Talha Mosque

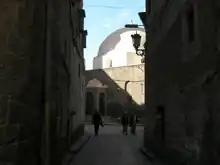
View of the entrance and the dome of the Tahla mosque.

The entrance to the mosque is preceded by a four-dome portico with two arched walkways. Unlike Al-Bakiriyya Mosque, Talha Mosque does not feature additional enlargements (outbuildings). The prayer hall of the mosque therefore forms rectangle.